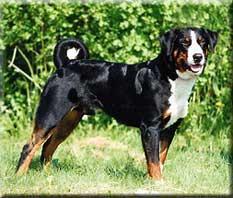
Appenzeller